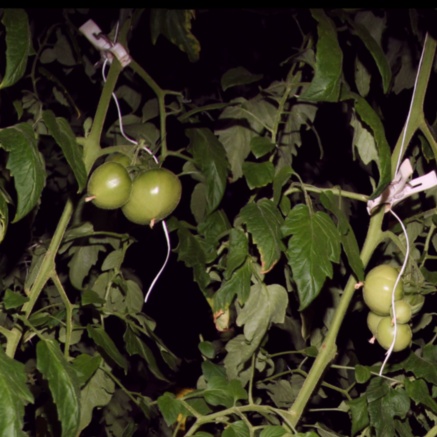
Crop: tomato